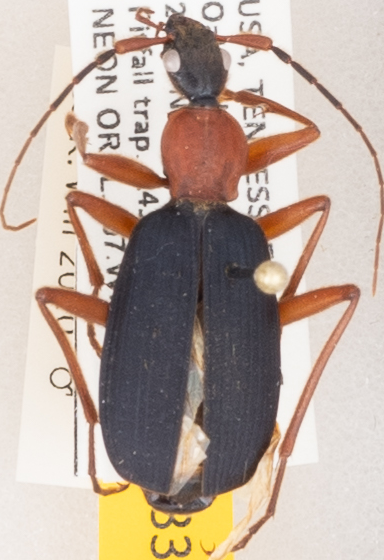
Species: Galerita bicolor
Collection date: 2019-07-24
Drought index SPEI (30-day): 1.01
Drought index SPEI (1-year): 2.09
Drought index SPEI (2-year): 2.09